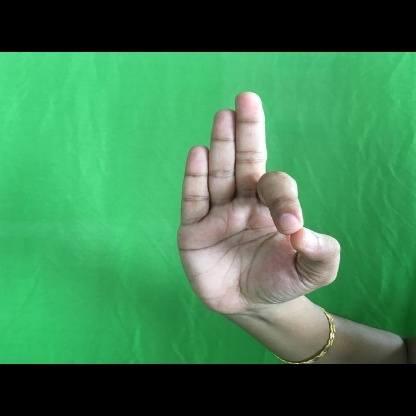
Mudra: Aralam